Milla de Oro

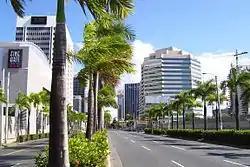
"Luis Muñoz Rivera Ave." at "Milla de Oro". Buildings visible, from left to right:1. Fine Arts Cinema Cafe2. Popular, Inc.3. Citigroup4. Westernbank World Plaza5. American International Group

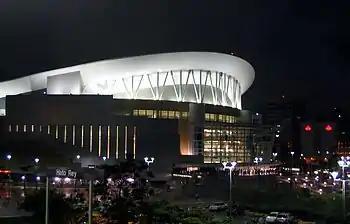
Night view of the José Miguel Agrelot Coliseum. Photo taken from the nearby "Tren Urbano" Station in Milla de Oro.

Milla de Oro has received criticism from nearby communities for its lonely and dark environment after work hours. In order to foster tourism and economic growth in the area, the government has planned to convert the district into a more community friendly sector by attracting tourists, visitors, and local residents to the district during after hours through concerts, retail shops, and nightspots.